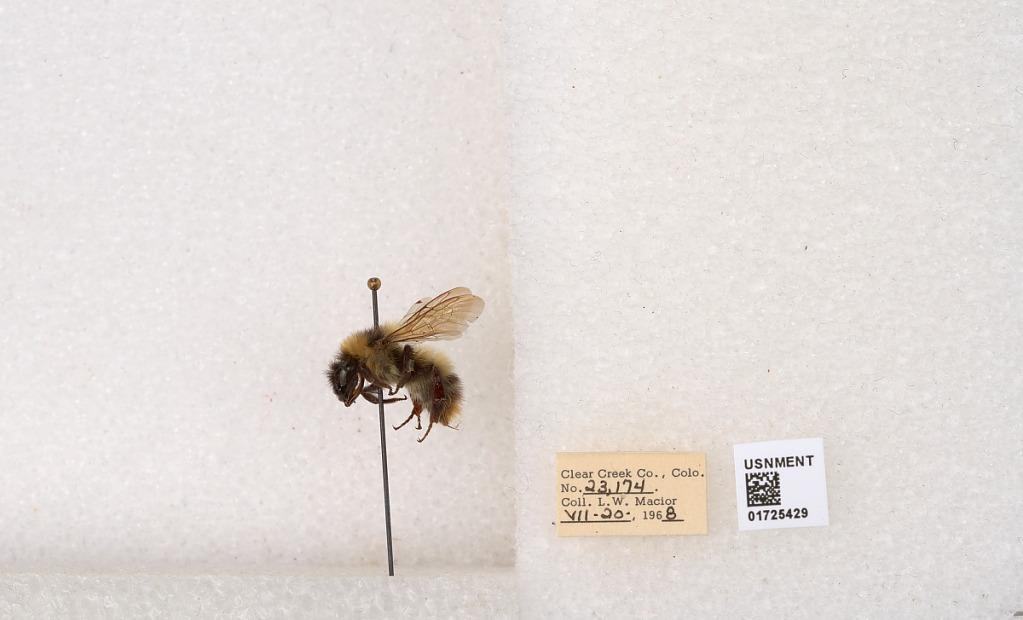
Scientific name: Bombus kirbyellus
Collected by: L. Macior
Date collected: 1968-7-20
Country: United States
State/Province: Colorado
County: Clear Creek
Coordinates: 39.6891, -105.644